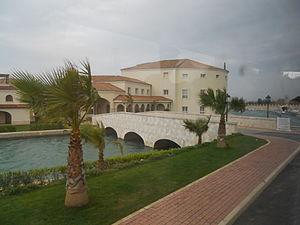
Policoro est une commune de la province de Matera dans la région Basilicate en Italie.